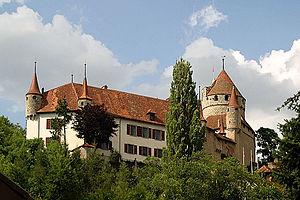
Chronologie de l'Europe
Lucens est une commune suisse du canton de Vaud, située dans le district de la Broye-Vully.